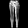
Label: Trouser